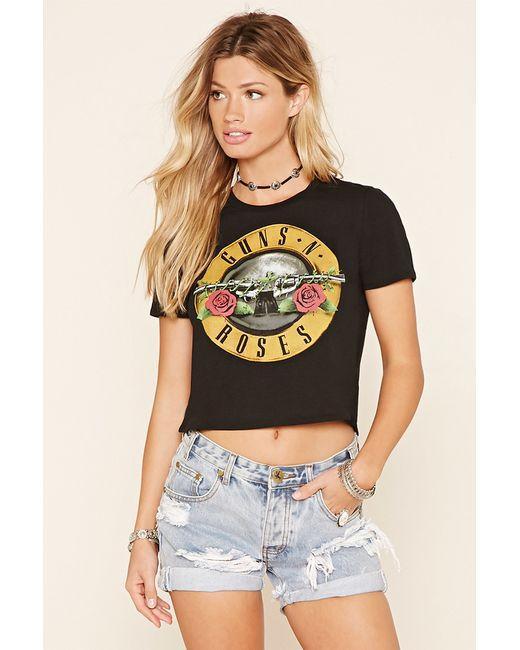
Schwarzes T-Shirt mit halben Ärmeln und beschädigten Jeansshorts für Damen